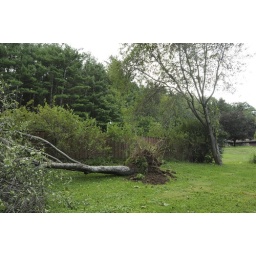
my apple tree below the pool